History of firefighting

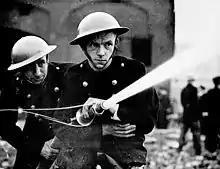
London Auxiliary Fire Fighting Services members during an exercise circa 1939

The British Museum has a print showing Lofting's fire engine at work in London, the engine being pumped by a team of men. In the print three fire plaques of early insurance companies are shown, no doubt indicating that Lofting collaborated with them in firefighting. A later version of what is believed to be one of his fire engines has been lovingly restored by a retired firefighter, and is on show in Marlow Buckinghamshire where John Lofting moved in 1700. Patents only lasted for fourteen years and so the field was open for his competitors after 1704.